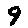
Label: 9